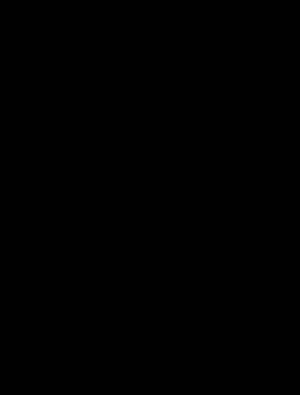
Georg Ludwig Carius, né le 24 août 1829 dans le Harz en Allemagne, et mort le 24 avril 1875 à Marbourg, Allemagne, est un chimiste allemand. Il est surtout reconnu pour sa publication d’une nouvelle méthode gravimétrique d'analyse élémentaire basée sur l'oxydation ainsi que pour la création des tubes scellés auxquels il a donné son nom, les tubes de Carius.